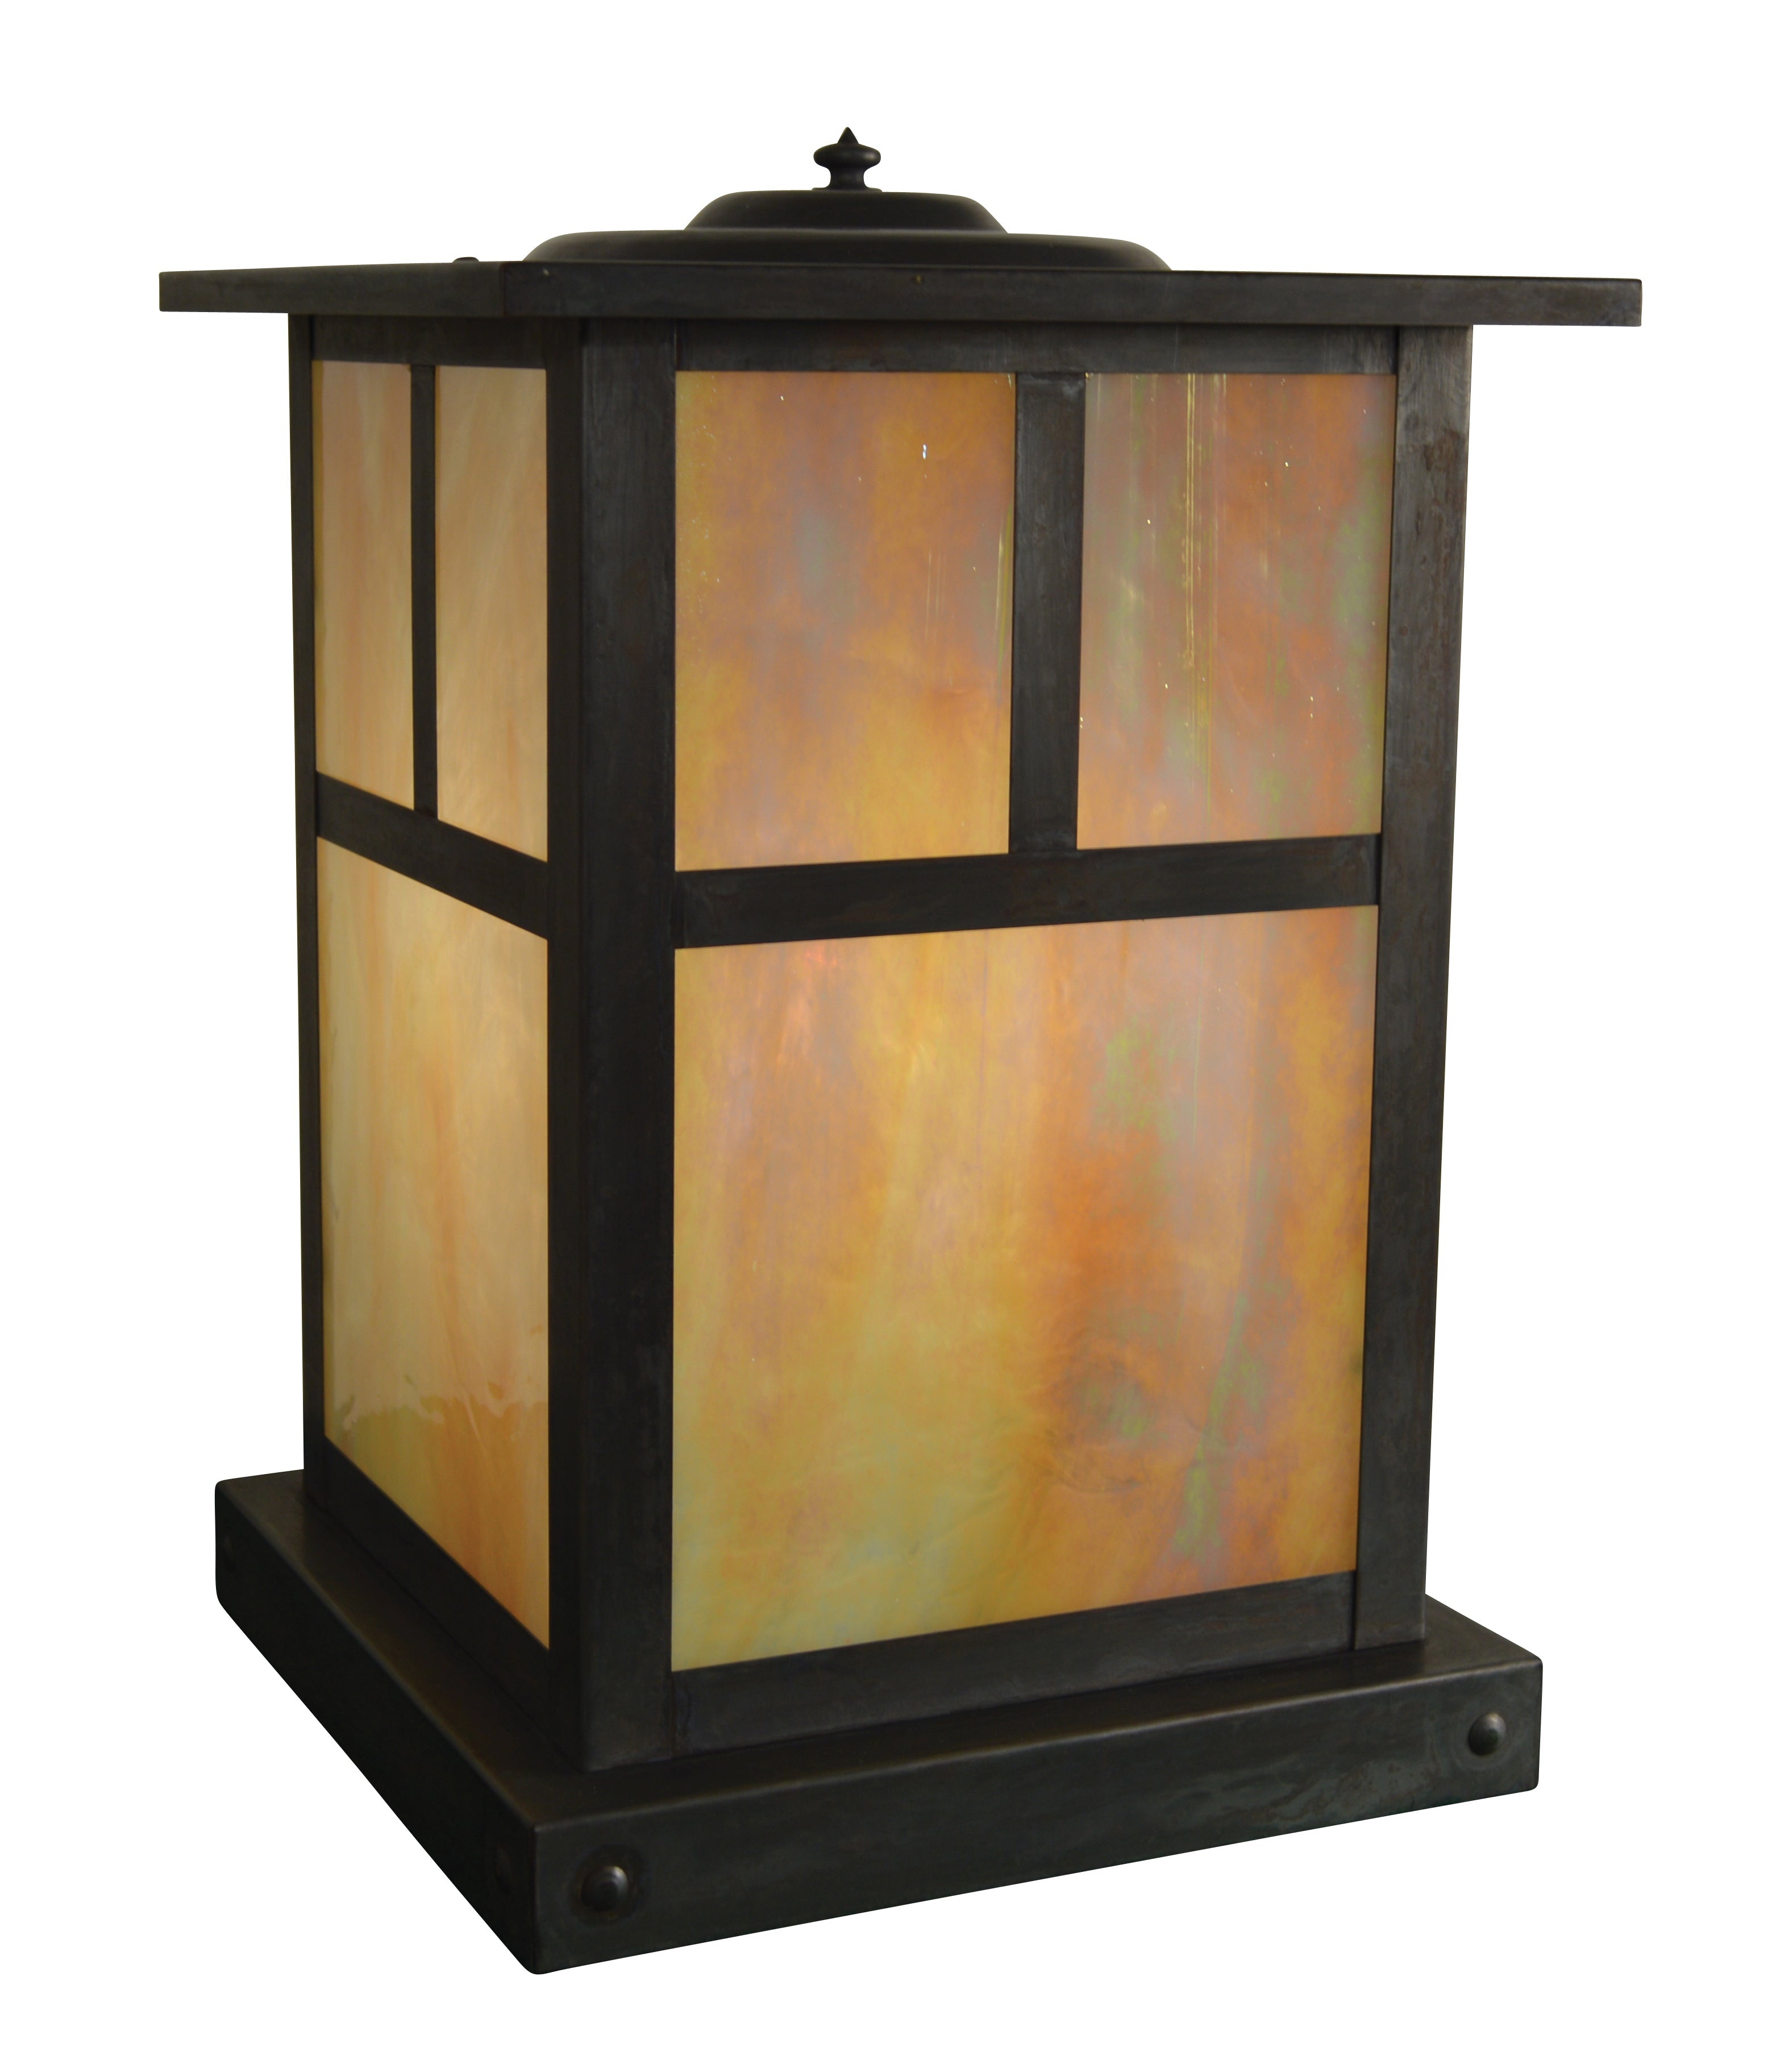
Arroyo Craftsman Mission 10" Bronze Column Mount With White Opalescent Glass and T-Bar Overlay
We pride ourselves on our attention to detail, hand finishing, and quality. Because of that, and a variety of choices in metal finish and glass combinations, we offer the finest quality and greatest selection in Arts and Crafts inspired lighting available. The beauty of our product is more than skin deep. Our fixtures are made of heavier gauge brass than is common, giving them a more substantial appearance and increased durability. The rivets we use on many of our fixtures provide both beauty and additional structural integrity. Our glass panels are installed with both retaining clips and silicone to ensure that they are secured and will not rattle in the wind. Our hand applied finishes are the best in the industry because we take the time to let them mature. The Mission Brown, Bronze, Raw Copper and Verdigris Patina undergo an intensive and time consuming process resulting in a complex and naturally aged appearance. All of our hand applied metal finishes will continue to mature and change with time. Features 10" Mission Column Mount With T-Bar Overlay Oxidized Finish Specifications Width 10” Height 14.75 Mounting Base 9 5/8" sq. Cartons Per Unit 1 Carton Height 19 Carton Length 16 Carton Width 16 Weight 13 lbs Number of Bulbs 1 Type of Bulbs A19 Max Wattage 100 Bulb Included No UL Safety Rating Incand. Wet ADA No
Brand: Arroyo Craftsman
Category: Home & Garden > Lighting > Picture Lights